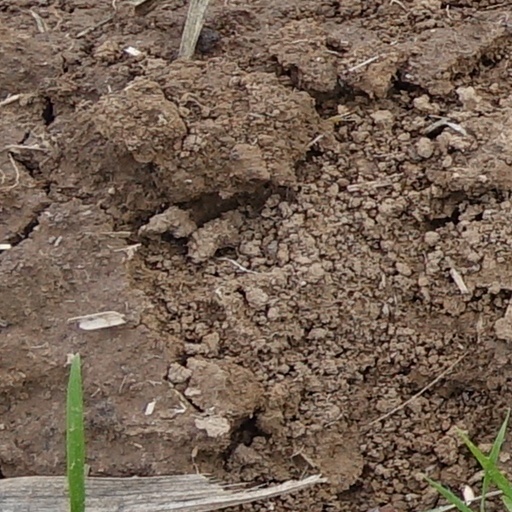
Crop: wheat